Rachel Wolfe-Goldsmith

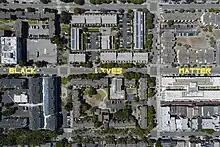
The Black Lives Matter mural in San Francisco done in part by Bay Area Mural Program

During the spring and summer of 2020, following the murder of George Floyd, Wolfe-Goldsmith was among the many artists who painted murals in response to the killing on pieces of plywood covering storefronts in downtown Oakland. Her piece on 15th St. is called "We Can Breathe". During this time, the Bay Area Mural Program, with Wolfe-Goldsmith as creative director, and African American Arts & Culture Complex organized the Black Lives Matter mural in San Francisco, which ran for three city blocks.